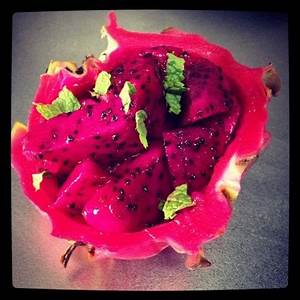
Label: Dragonfruit